Mantophasmatidae

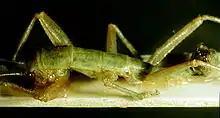
Unidentified mantophasmid species in the Zoologische Staatssammlung München

Some taxonomists assign full family status to the subfamilies and tribes, and sub-ordinal status to the family. In total, there are 21 extant species described as of 2018.